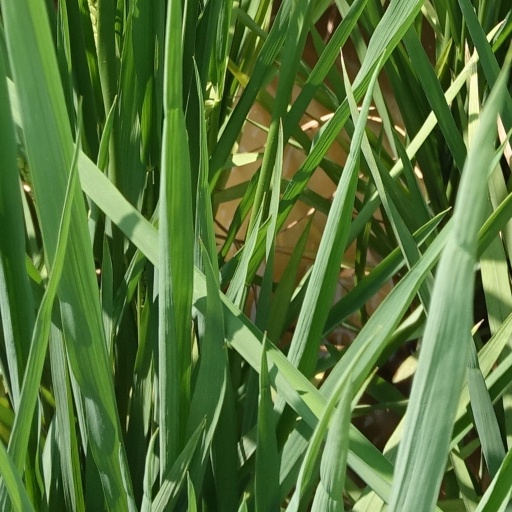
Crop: rice